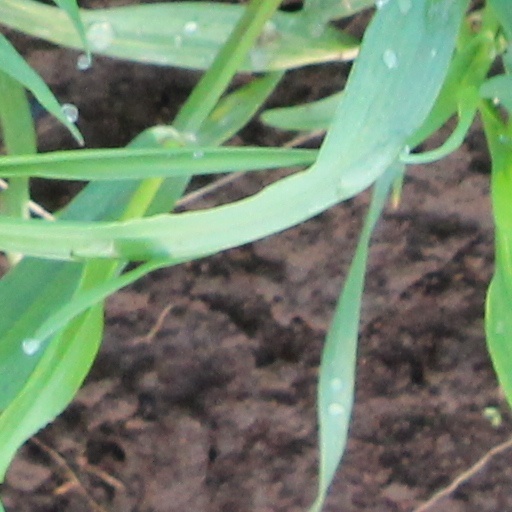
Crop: wheat